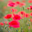
Label: poppy